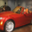
Label: automobile